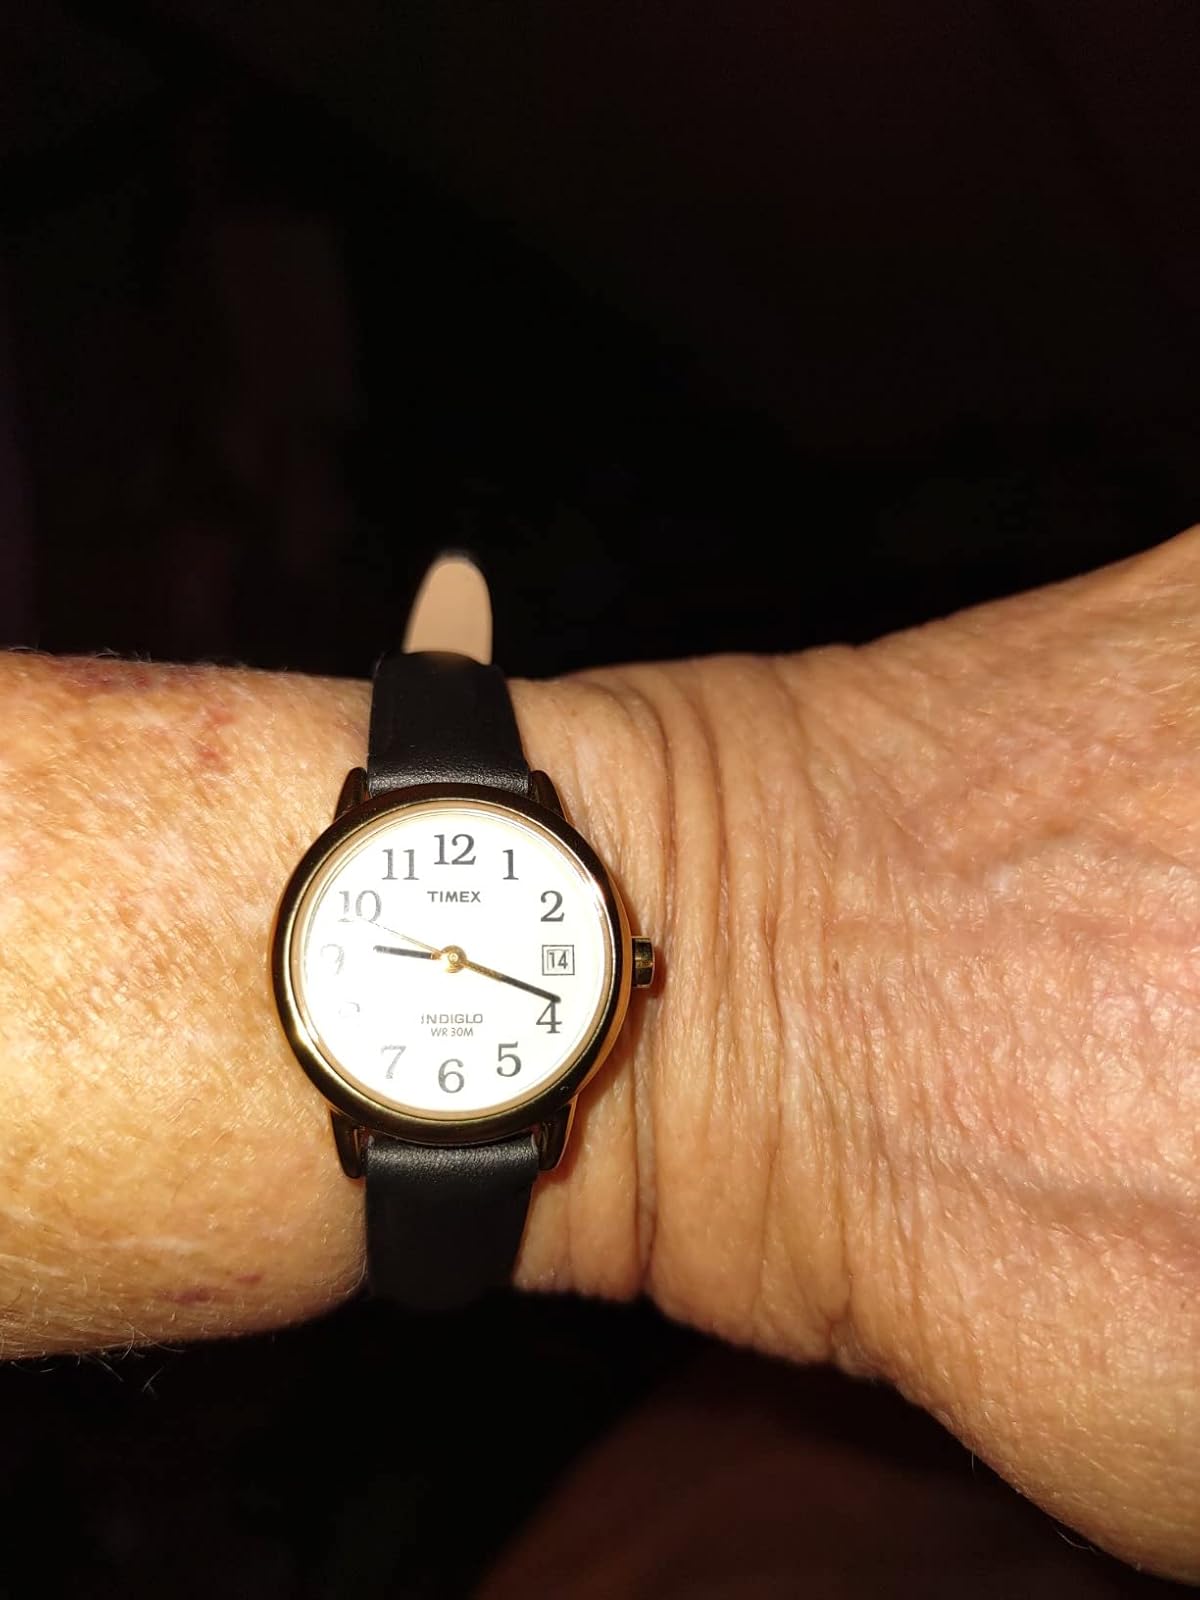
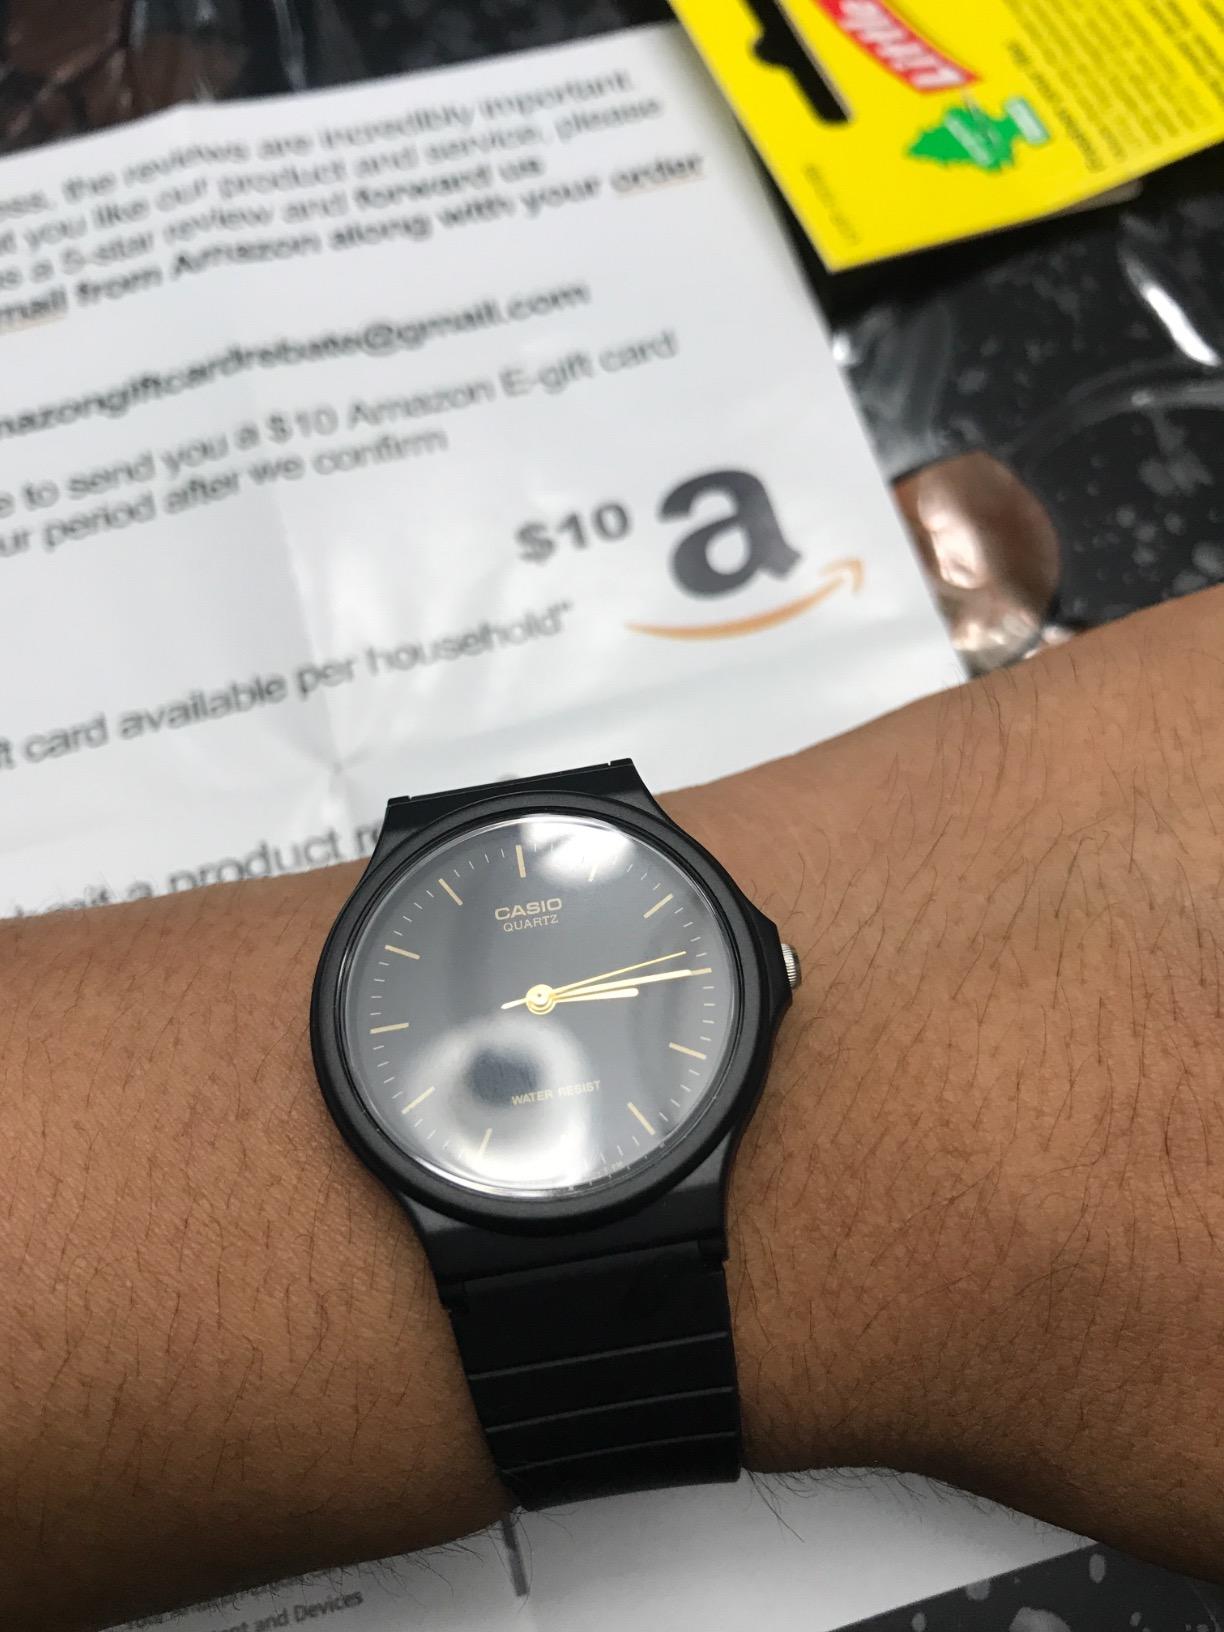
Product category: accessories_watch
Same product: no